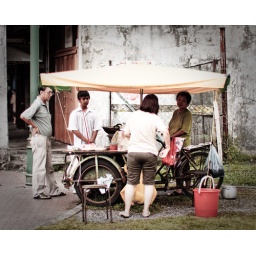
An old lady selling friend chicken wings and other fried goodies on a street corner in Kuching